Zouave

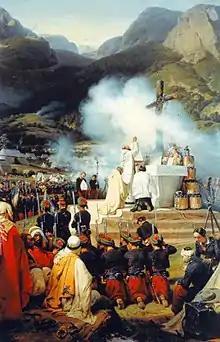
Zouaves in the Kabylia region during the French conquest of Algeria

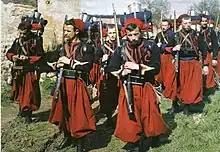
Early colour photograph of the French 3rd Zouaves 1912

In addition, four mixed zouave and "tirailleur" regiments ("régiments mixtes de zouaves et tirailleurs") were raised for the First World War, all of which were redesignated Algerian "tirailleur" regiments in 1918 or 1920.